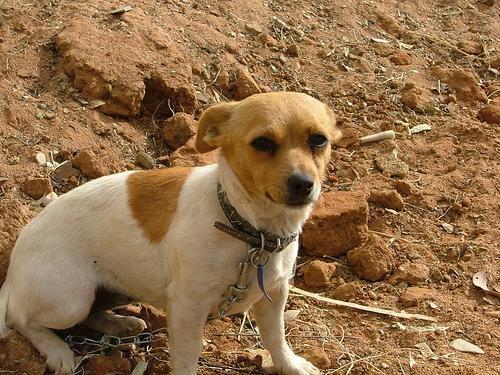
german shorthaired